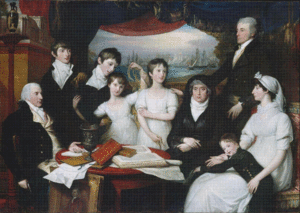
William Williams-Hope, né en 1802 et mort le 21 janvier 1855 à Paris, est un banquier et collectionneur de tableaux britannique d'origine néerlandaise, naturalisé français en 1848.